Ace Combat 3: Electrosphere

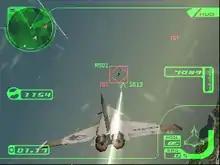
The player locking onto an enemy. To the left is the radar, the speed, and time limit, to the right is the altitude, and the player's missile count and health bar.

"Ace Combat 3: Electrosphere" is a combat flight simulation video game. Like its predecessors, it is presented in a more arcade-like format in contrast to other flight sim video games. Unlike most other entries in the series, a greater focus on realism was applied to the aircraft's energy conservation, with players having to avoid tight turns and steep inclines lest they burn off airspeed and enter a stall, which were notably difficult to recover from compared to later entries. Players pilot one of 23 aircraft in both releases. On the Japanese release, they may fight across four factions and complete a selection of the game's 52 missions depending on their faction. Only 36 missions are available in the international release, limited to the UPEO side. These missions range from destroying squadrons of hostile planes to protecting bases from enemy attacks. Player performance is graded from an A to D letter scale, which are logged in a chart displayed on the title screen.